George Washington University

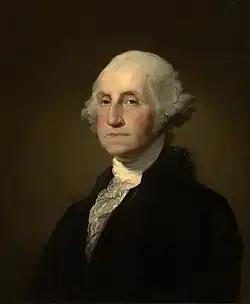

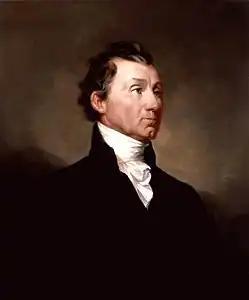
President James Monroe, one of the university's founding benefactors, approved the university's Congressional Charter. Monroe's house is located on the university's Foggy Bottom campus.

The first President of the United States, George Washington, long favored the establishment of a university in a central part of the United States. He advocated for its establishment to the U.S. Congress and others throughout his political career. Washington envisioned the new university would be in a central part of the new national capital, and he hoped the university would educate the most promising students from across the country while reaping the benefits of its location in Washington, D.C.